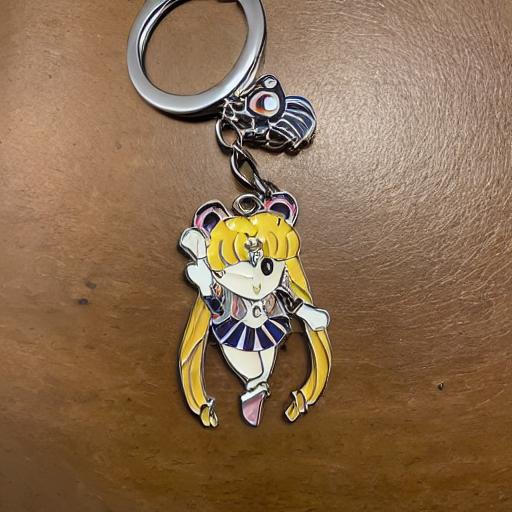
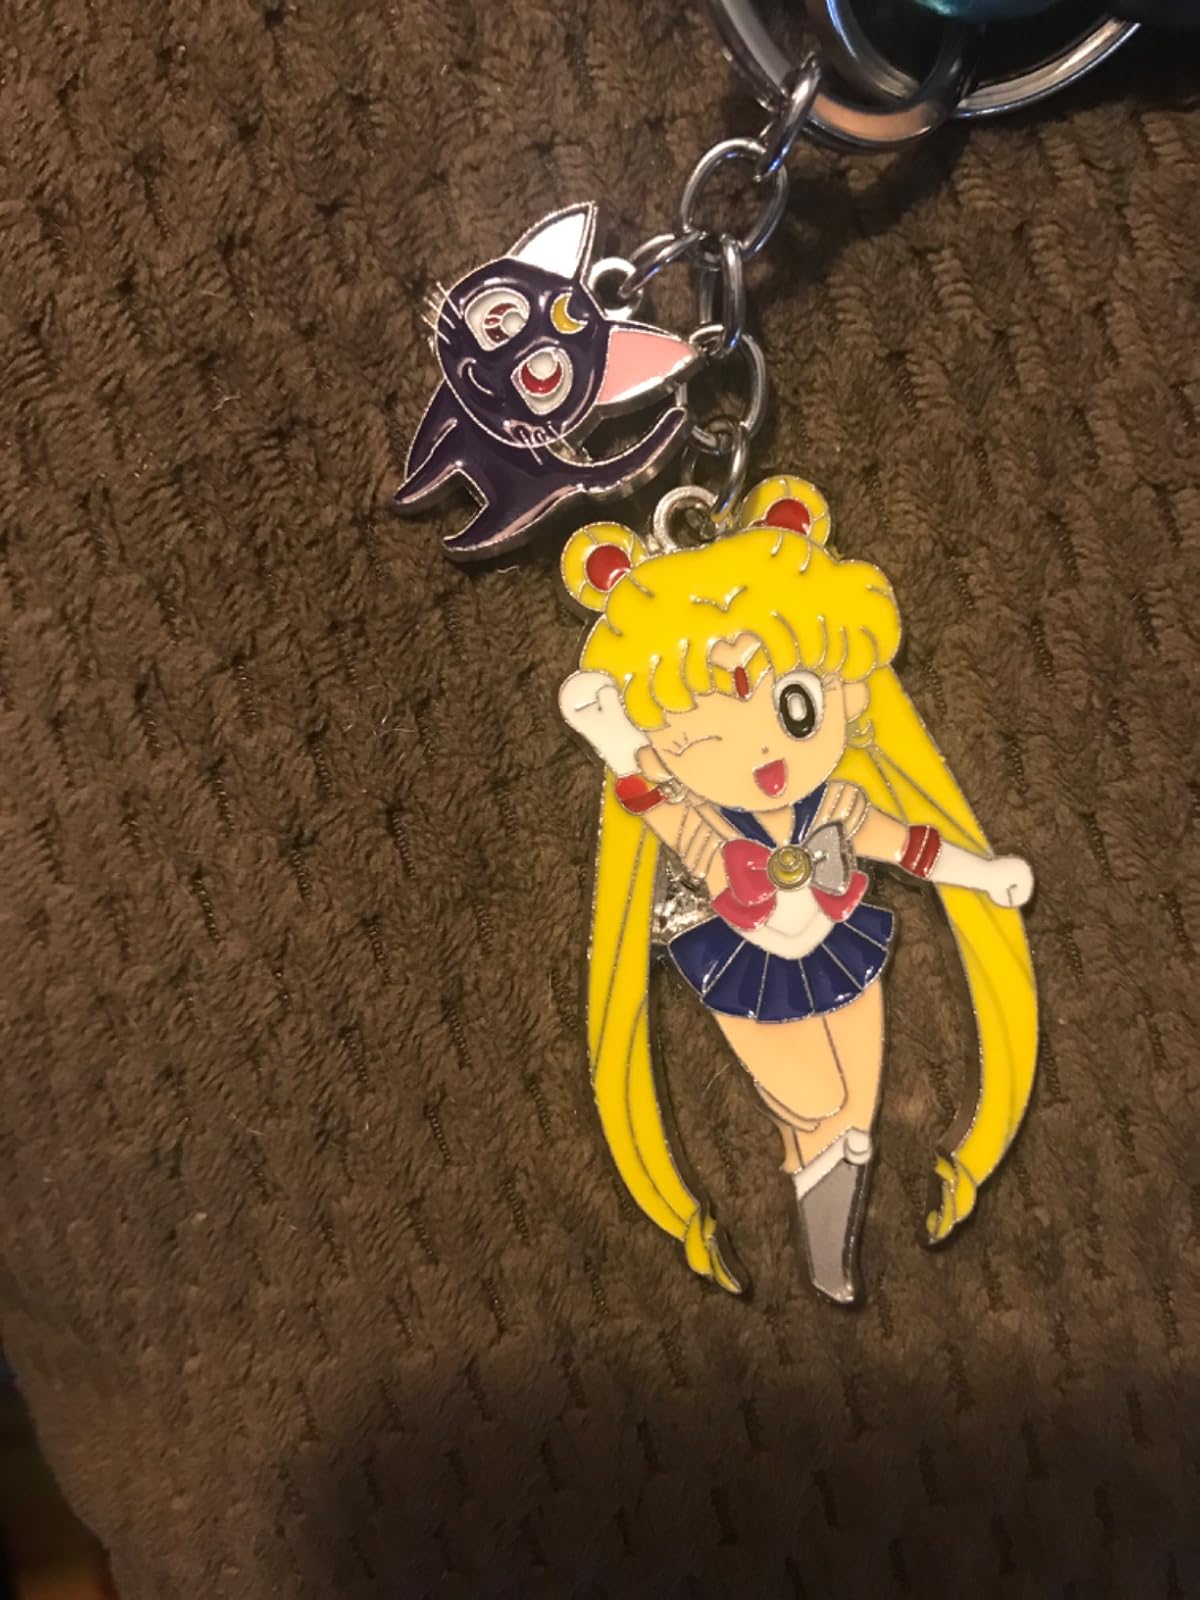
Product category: accessories_keychain
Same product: no